Longueuil

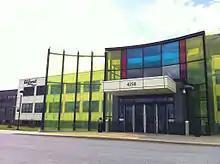
Longueuil City Hall is located in the borough of Saint-Hubert.

Although a large portion of Longueuil's work force commutes to Montreal, the city nevertheless offers many jobs in a diverse range of industries. Above all, Longueuil benefits from having very low property value despite its close proximity to Montreal.